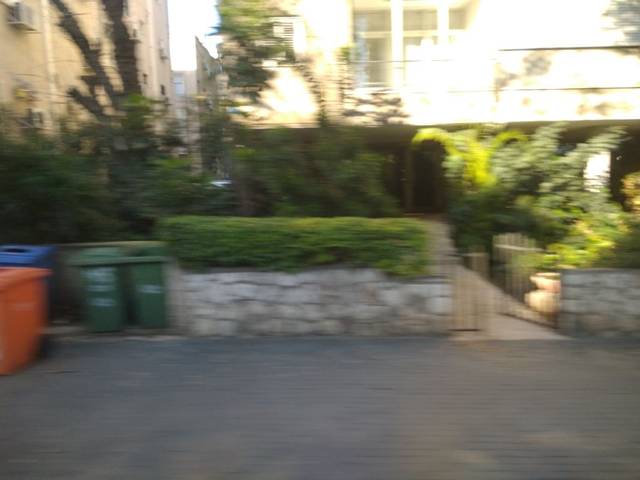
Region: Israel
Coordinates: 32.093, 34.795